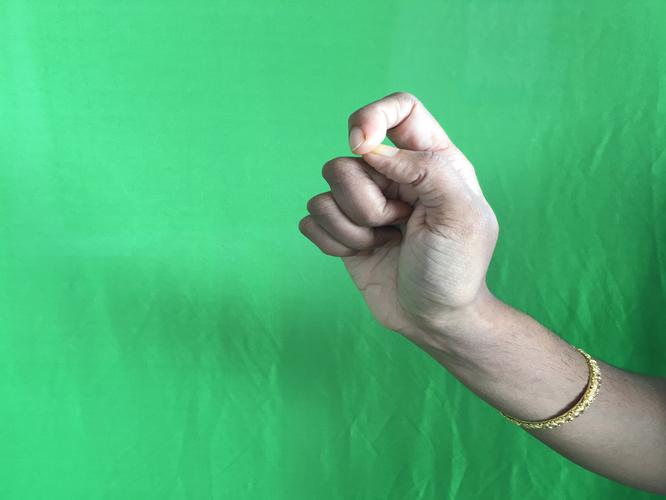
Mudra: Kapith
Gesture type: single_hand